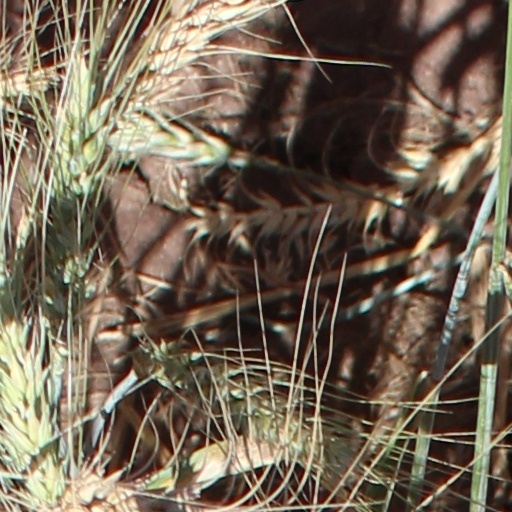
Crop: wheat